Chasmosaurus

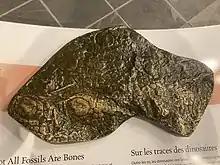
Replica of skin impressions

The known differences between the two species mainly pertain to the horn and frill shape, as the referred postcrania of "C. russelli" are poorly known. Like many ceratopsians, "Chasmosaurus" had three main facial horns - one on the nose and two on the brow. In both species these horns are quite short, but with "C. russelli" they are somewhat longer, especially the brow horns, and more curved backwards. The frill of "Chasmosaurus" is very elongated and broader at the rear than at the front. It is hardly elevated from the plane of the snout. With "C. belli" the rear of the frill is V-shaped and its sides are straight. With "C. russelli" the rear edge is shaped as a shallow U, and the sides are more convex. The sides were adorned by six to nine smaller skin ossifications (called episquamosals) or osteoderms, which attached to the squamosal bone. The corner of the frill featured two larger osteoderms on the parietal bone. With "C. russelli" the outer one was the largest, with "C. belli" the inner one. The remainder of the rear edge lacked osteoderms. The parietal bones of the frill were pierced by very large openings, after which the genus was named: the parietal fenestrae. These were not oval in shape, as with most relatives, but triangular, with one point orientated towards the frill corner.